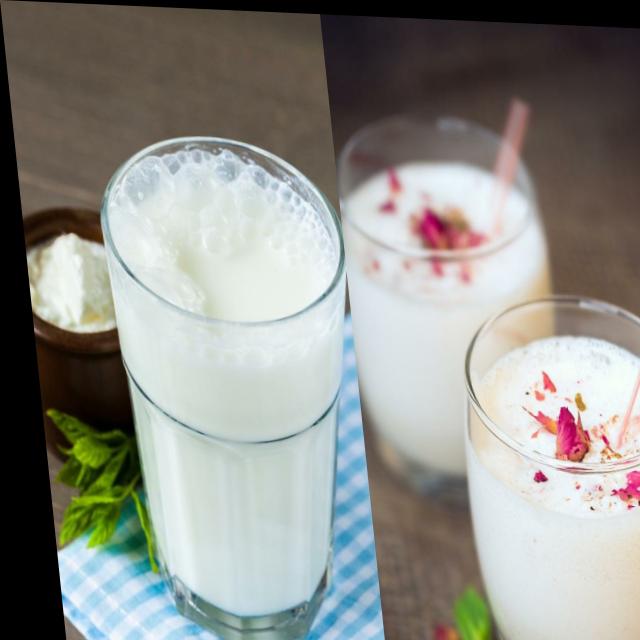
Dish: lassi